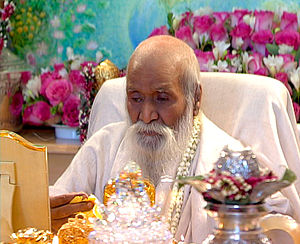
Maharishi Mahesh Yogi
Maharishi Mahesh Yogi (2007).
Maharishi Mahesh Yogi blev født i Indien og lærte Transcendental Meditation af sin lærer Guru Dev. Han udbredte teknikken transcendental meditation til hele verden og grundlagde skoler til udbredelse af teknikken.